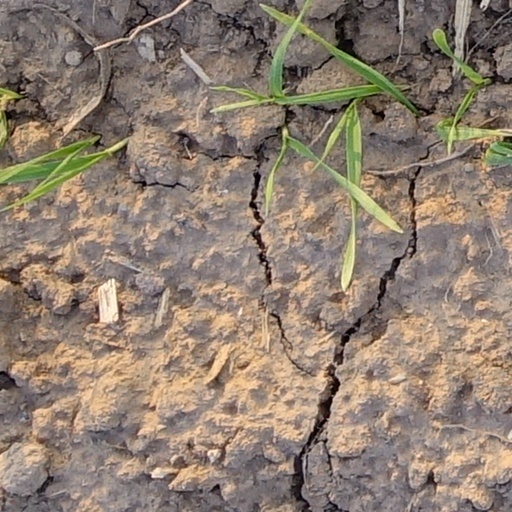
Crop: wheat